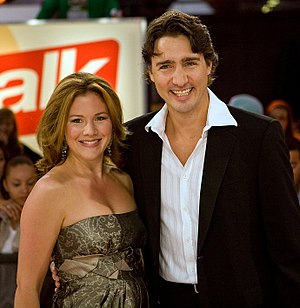
Justin Trudeau / Privatliv
Trudeau med sin hustru Sophie Grégoire ved Toronto International Film Festival i 2008.
Justin Pierre James Trudeau er en canadisk politiker. Han er den 23. og nuværende premierminister i Canada og leder for det Liberale parti. Udover at være den næstyngste premierminister efter Joe Clark, er han også den ældste søn af den tidligere premierminister Pierre Trudeau.